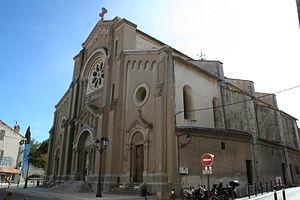
église Notre-Dame du Bon Voyage à La Seyne-sur-Mer (Var)
L’église Notre-Dame-du-Bon-Voyage est un édifice religieux catholique sis à La Seyne-sur-Mer, dans le Var, Construite de 1674 à 1682 selon les plans du curé de la paroisse, Rossoli, l'église est l’objet d’une inscription au titre des monuments historiques depuis le 2 décembre 1988.
La Seyne-sur-Mer est une commune française située au bord de la Méditerranée dans le département du Var en région Provence-Alpes-Côte d'Azur. Elle fait partie de la métropole Toulon Provence Méditerranée.
Cet article recense les monuments historiques du Var, en France.